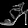
Label: Sandal